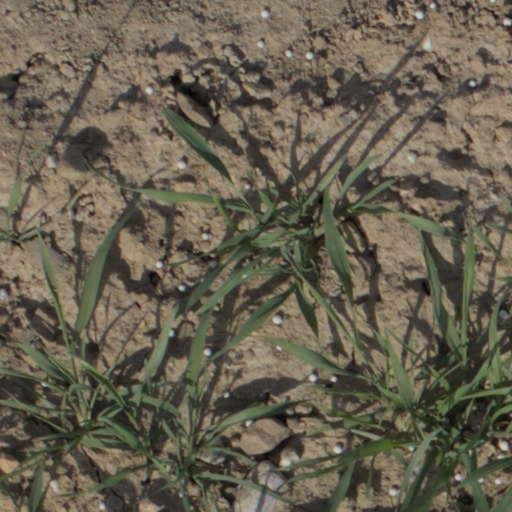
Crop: wheat